Adobe Atmosphere

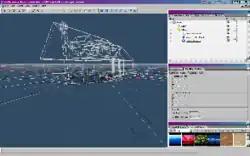
With three-dimensional wireframe views and multiple floating tool windows, the Atmosphere Builder was reminiscent of both CAD software and professional graphics applications like Adobe Photoshop.

A built-in Havok physics engine, detailed rendering, and dynamic lighting (with support for lighting effects like radiosity, distance fog, and glare) also contributed to the realism of Atmosphere worlds. Many world authors wanted to create large worlds, in order to build more realistic cities, for example, but such worlds would often take an excessive amount of time to load in the visitor's web browser, especially if the visitor was using a slower dial-up connection. To alleviate this issue, Atmosphere supported a pattern reminiscent of inline frames in HTML: sections of the world – "subworlds" or "models" – would load as the user neared, so that a city could load block by block, rather than all at once. One of Atmosphere's problems, however, was excessive memory usage, which was exacerbated by the use of advanced features such as embedded models and Flash movies in many worlds.